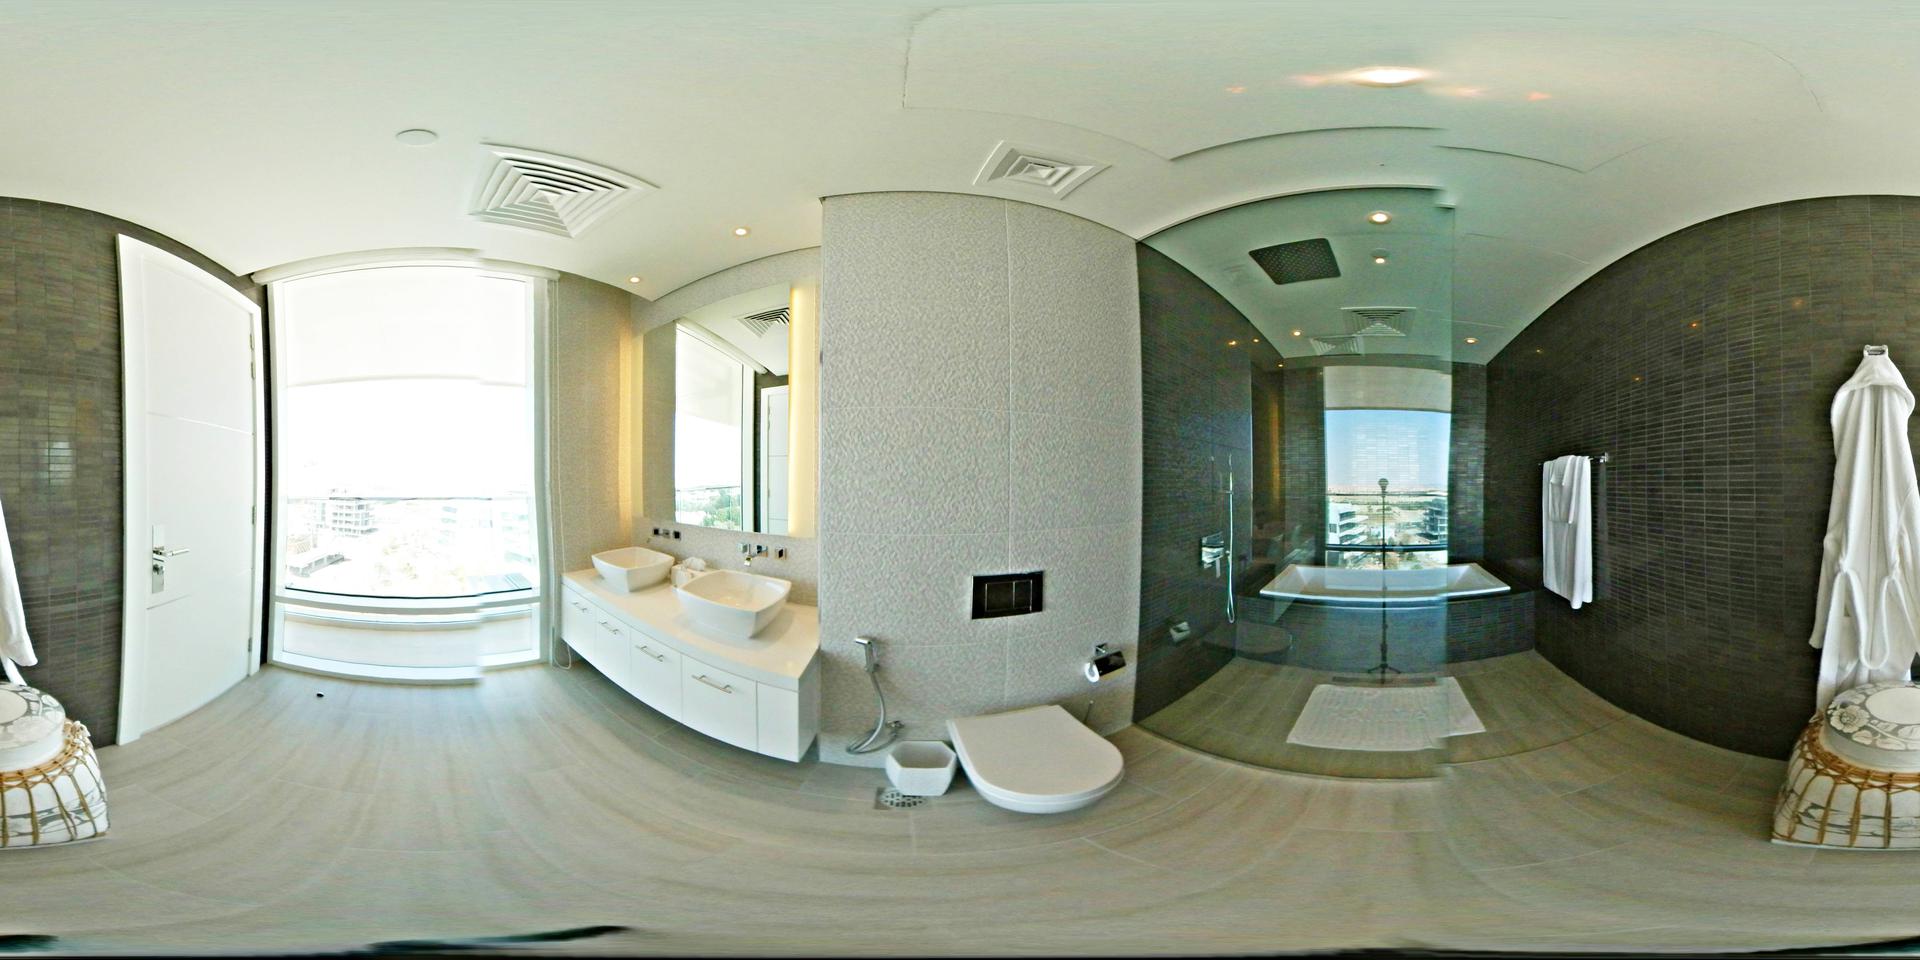
Referred object: the closed white toilet seat

Referred object: the white wall-mounted toilet